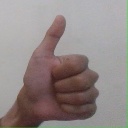
अक्षर: थ